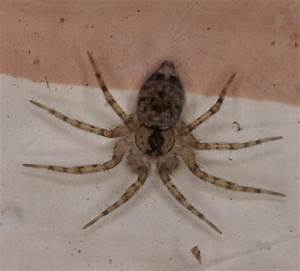
Label: spider